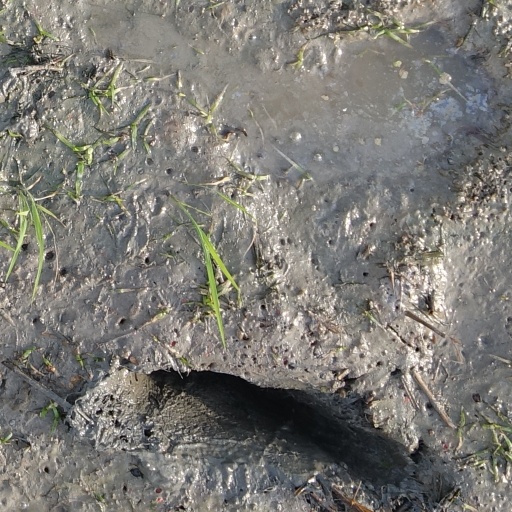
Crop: rice